Mövenpick Hotels & Resorts

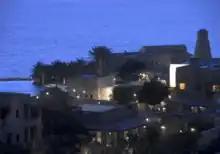
Movenpick Dead Sea Spa and Resort in Jordan

Certification and awards accompany further expansion into India, the Philippines, Singapore, and Ghana (2011). New hotels opened in China in 2013, and Pakistan in 2014, and Bangladesh in 2015.